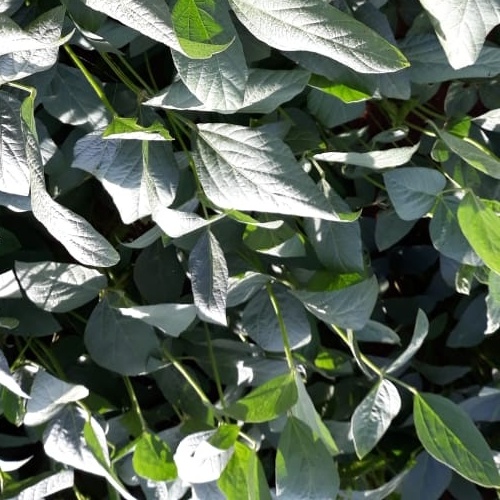
Label: Healthy